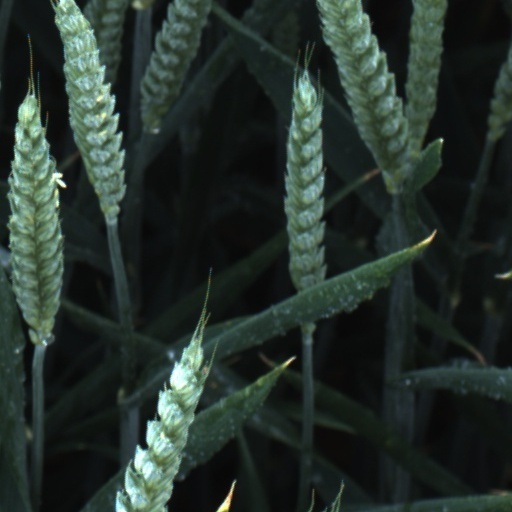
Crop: wheat